Paul Verner

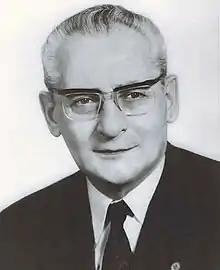
Verner

Paul Verner (26 April 1911 – 12 December 1986) was a German communist politician. He joined the communist movement at a young age and went into exile during Adolf Hitler's rule. Verner became a prominent political personality in the German Democratic Republic after the war.